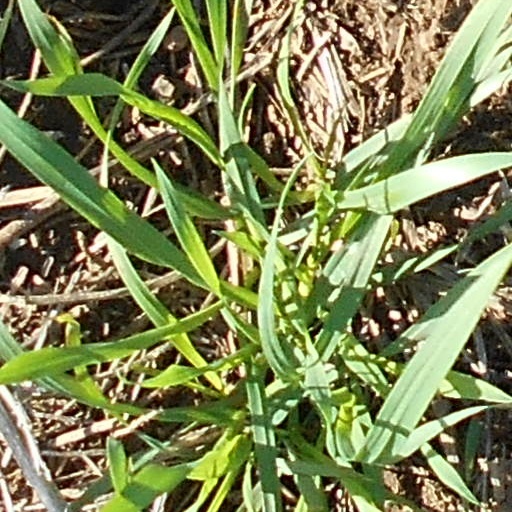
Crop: wheat